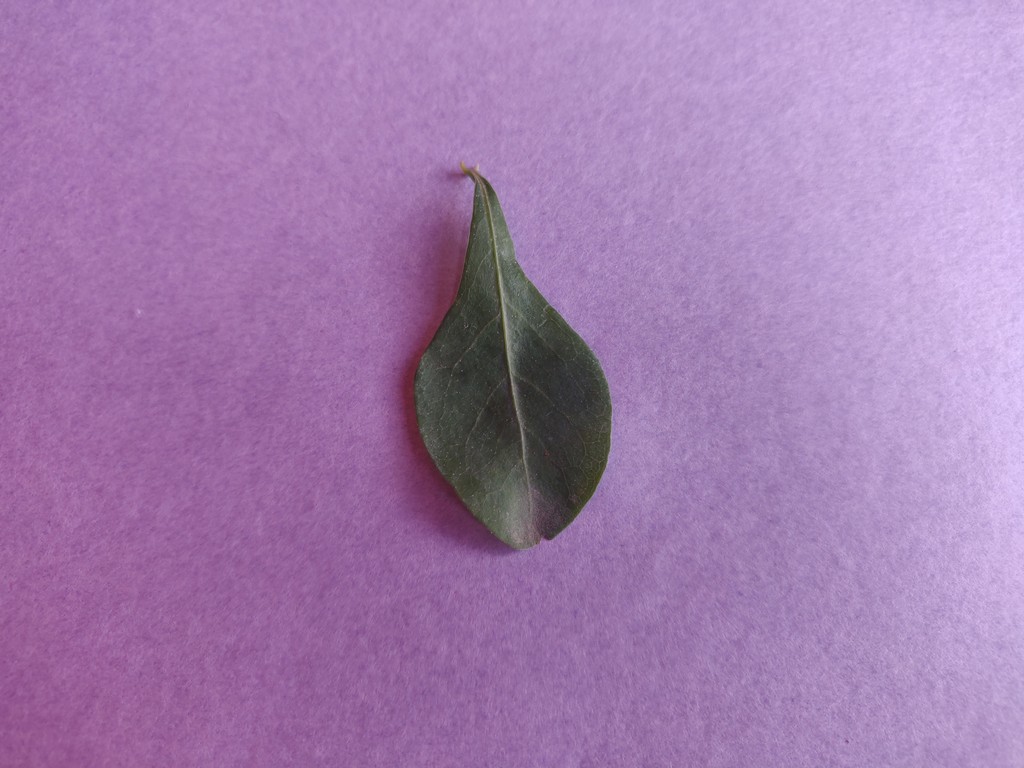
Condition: Healthy
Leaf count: single
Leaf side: front